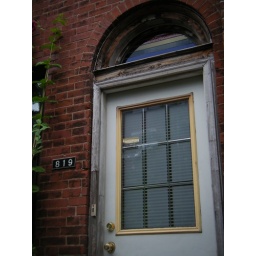
Rainbow-striped stained glass over the door of the sidewalk garden house. Extra points.